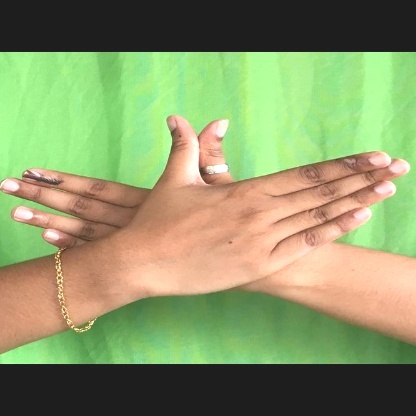
Mudra: Garuda